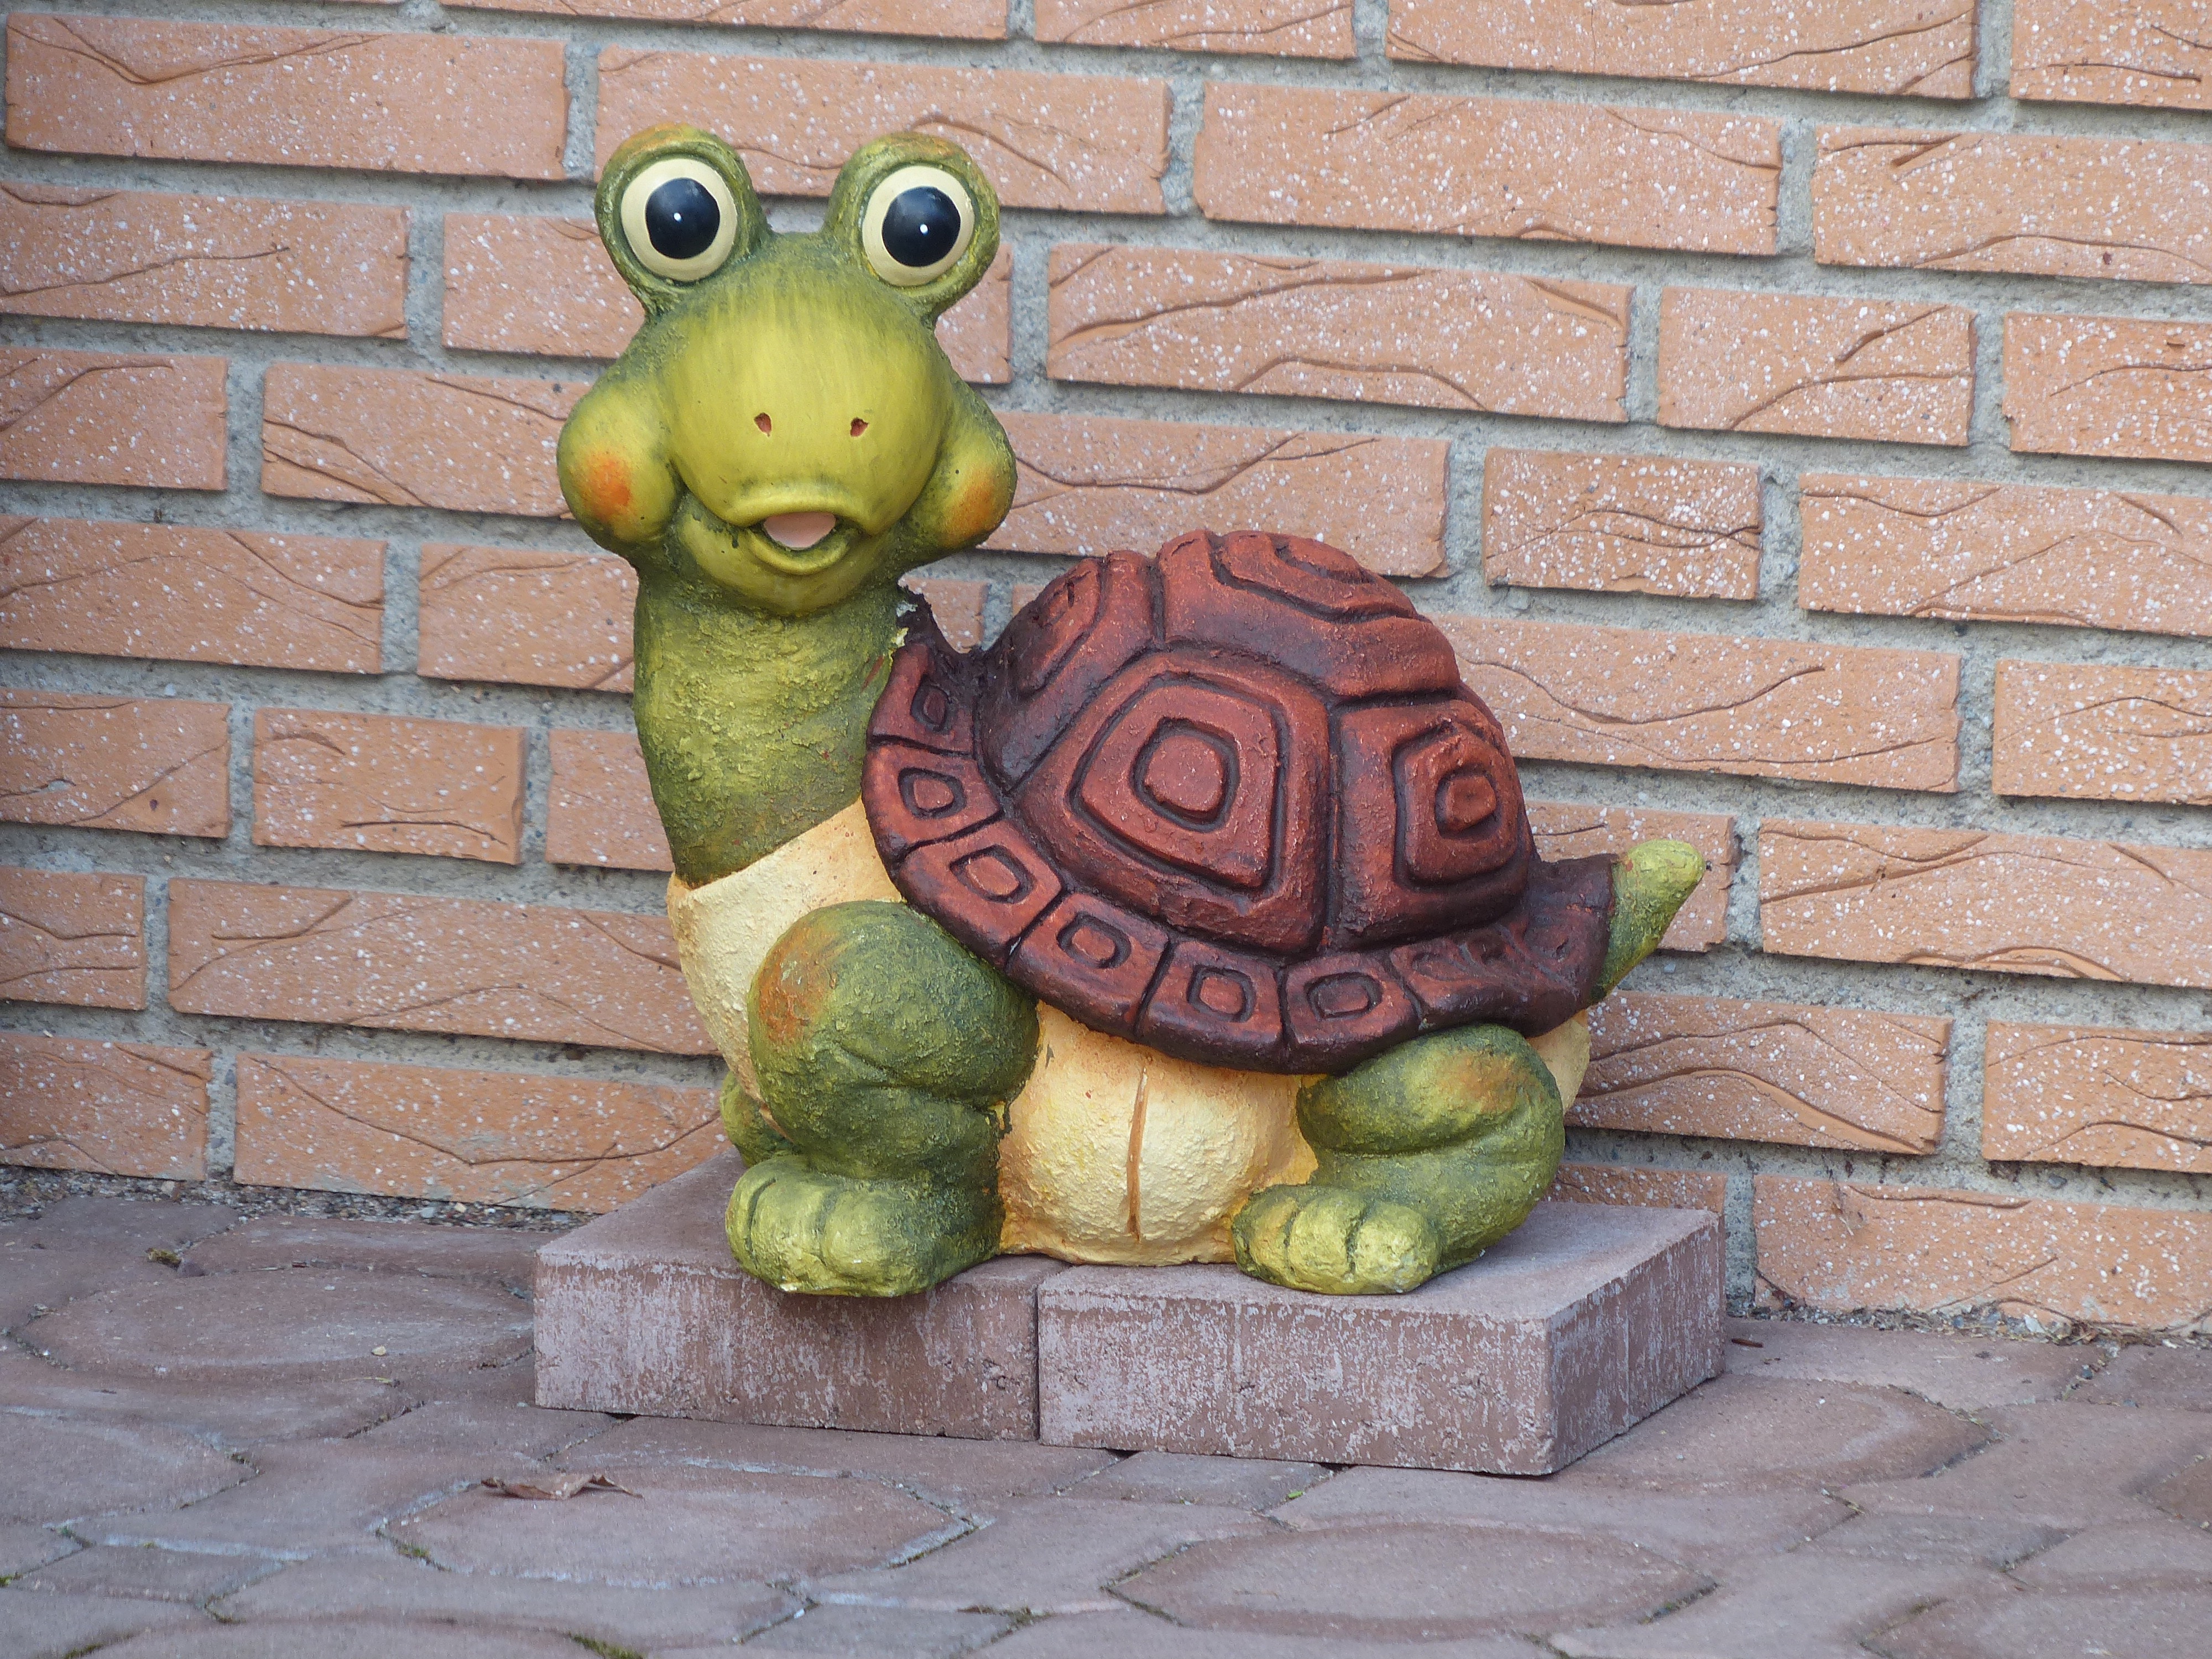
animal, monument, statue, decoration, green, ceramic, turtle, garden, pottery, sculpture, eyes, art, figure, look, carving, reptilia, clay figure, testudinata, hir, testudines, chelonia